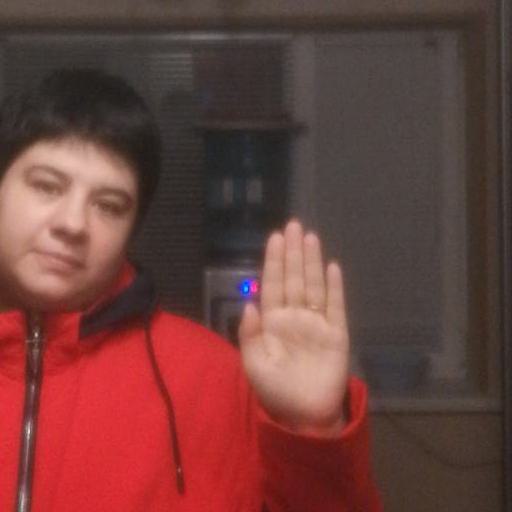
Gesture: stop